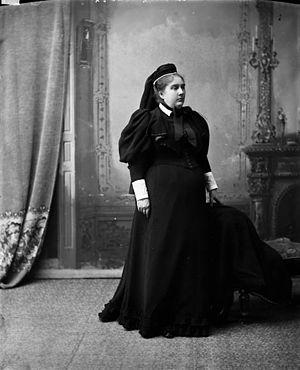
Annie Emma, Lady Thompson, née Affleck le 26 juin 1845 à Halifax et morte le 10 avril 1913 à Toronto lOntario, est une personnalité canadienne, femme du Premier ministre du Canada Sir John Thompson en fonction de 1892 à 1894.